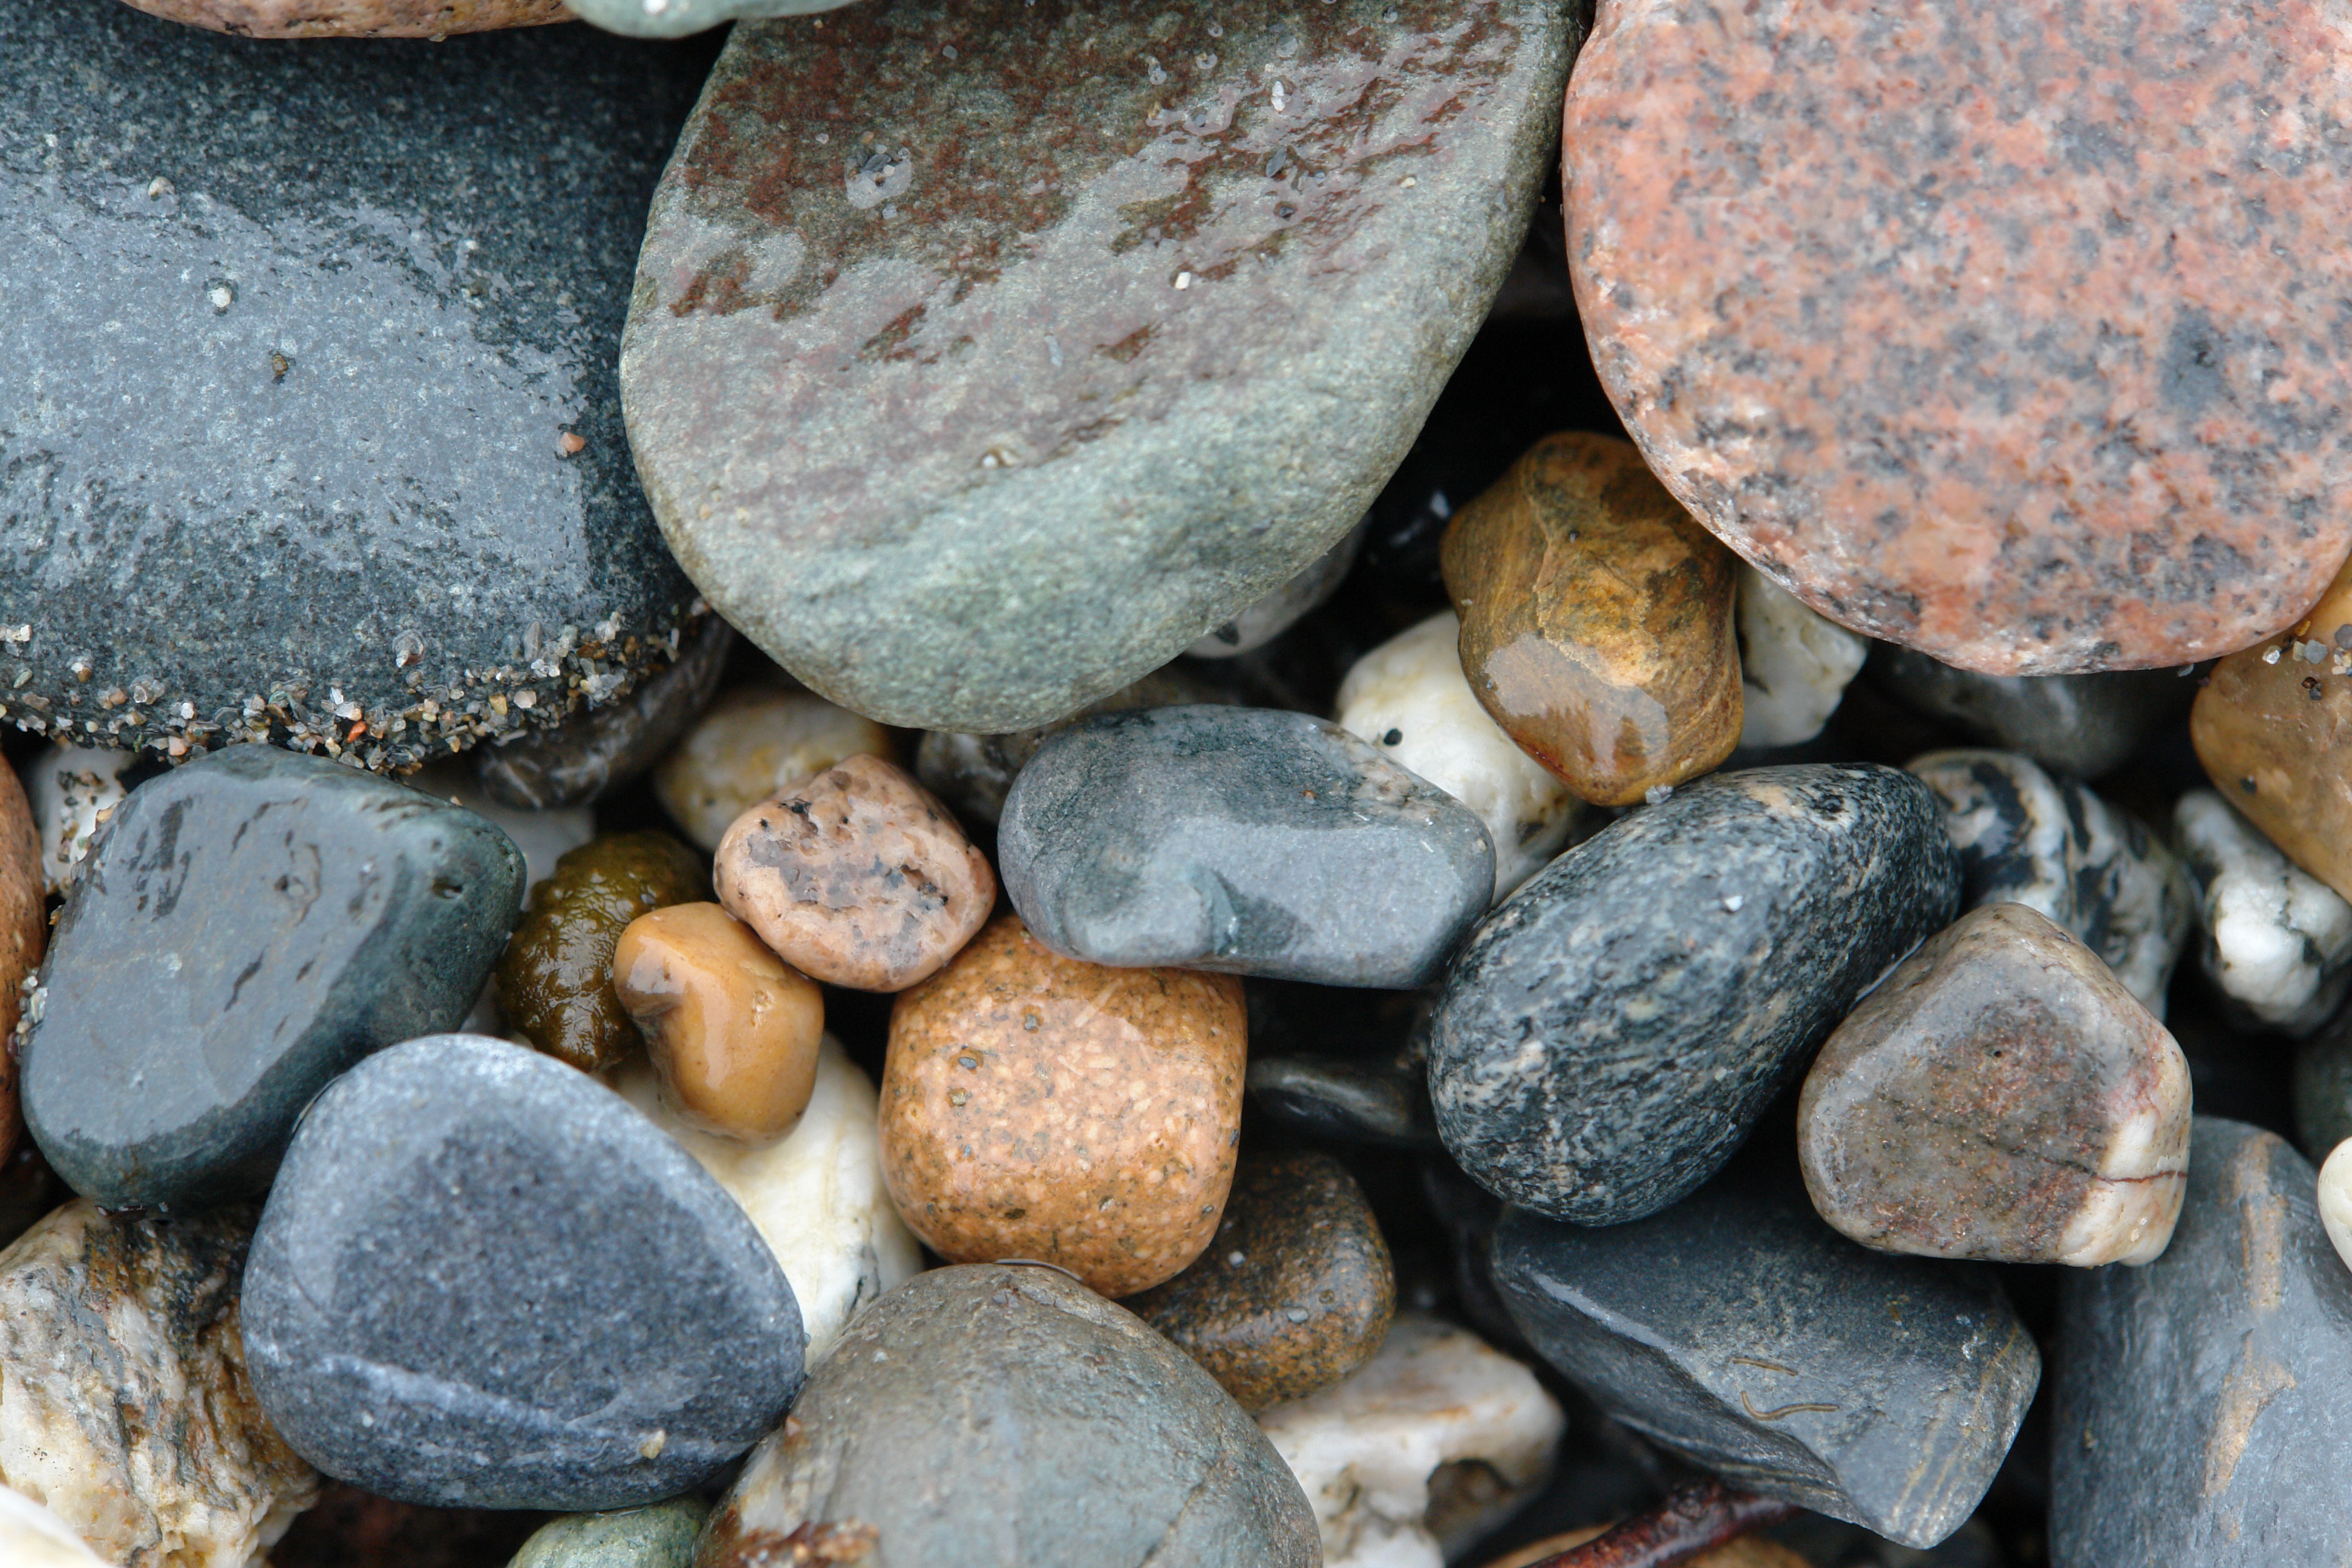
sea, nature, rock, wood, pebble, soil, material, gravel, pebbles, boulder